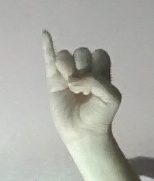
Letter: meem